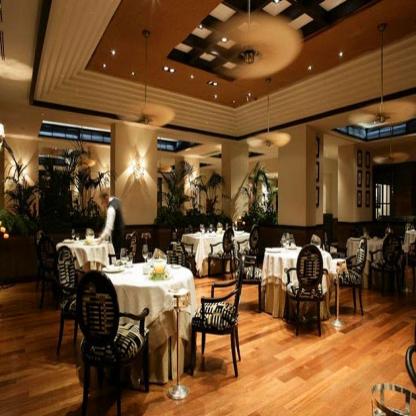
Scene: Indoor